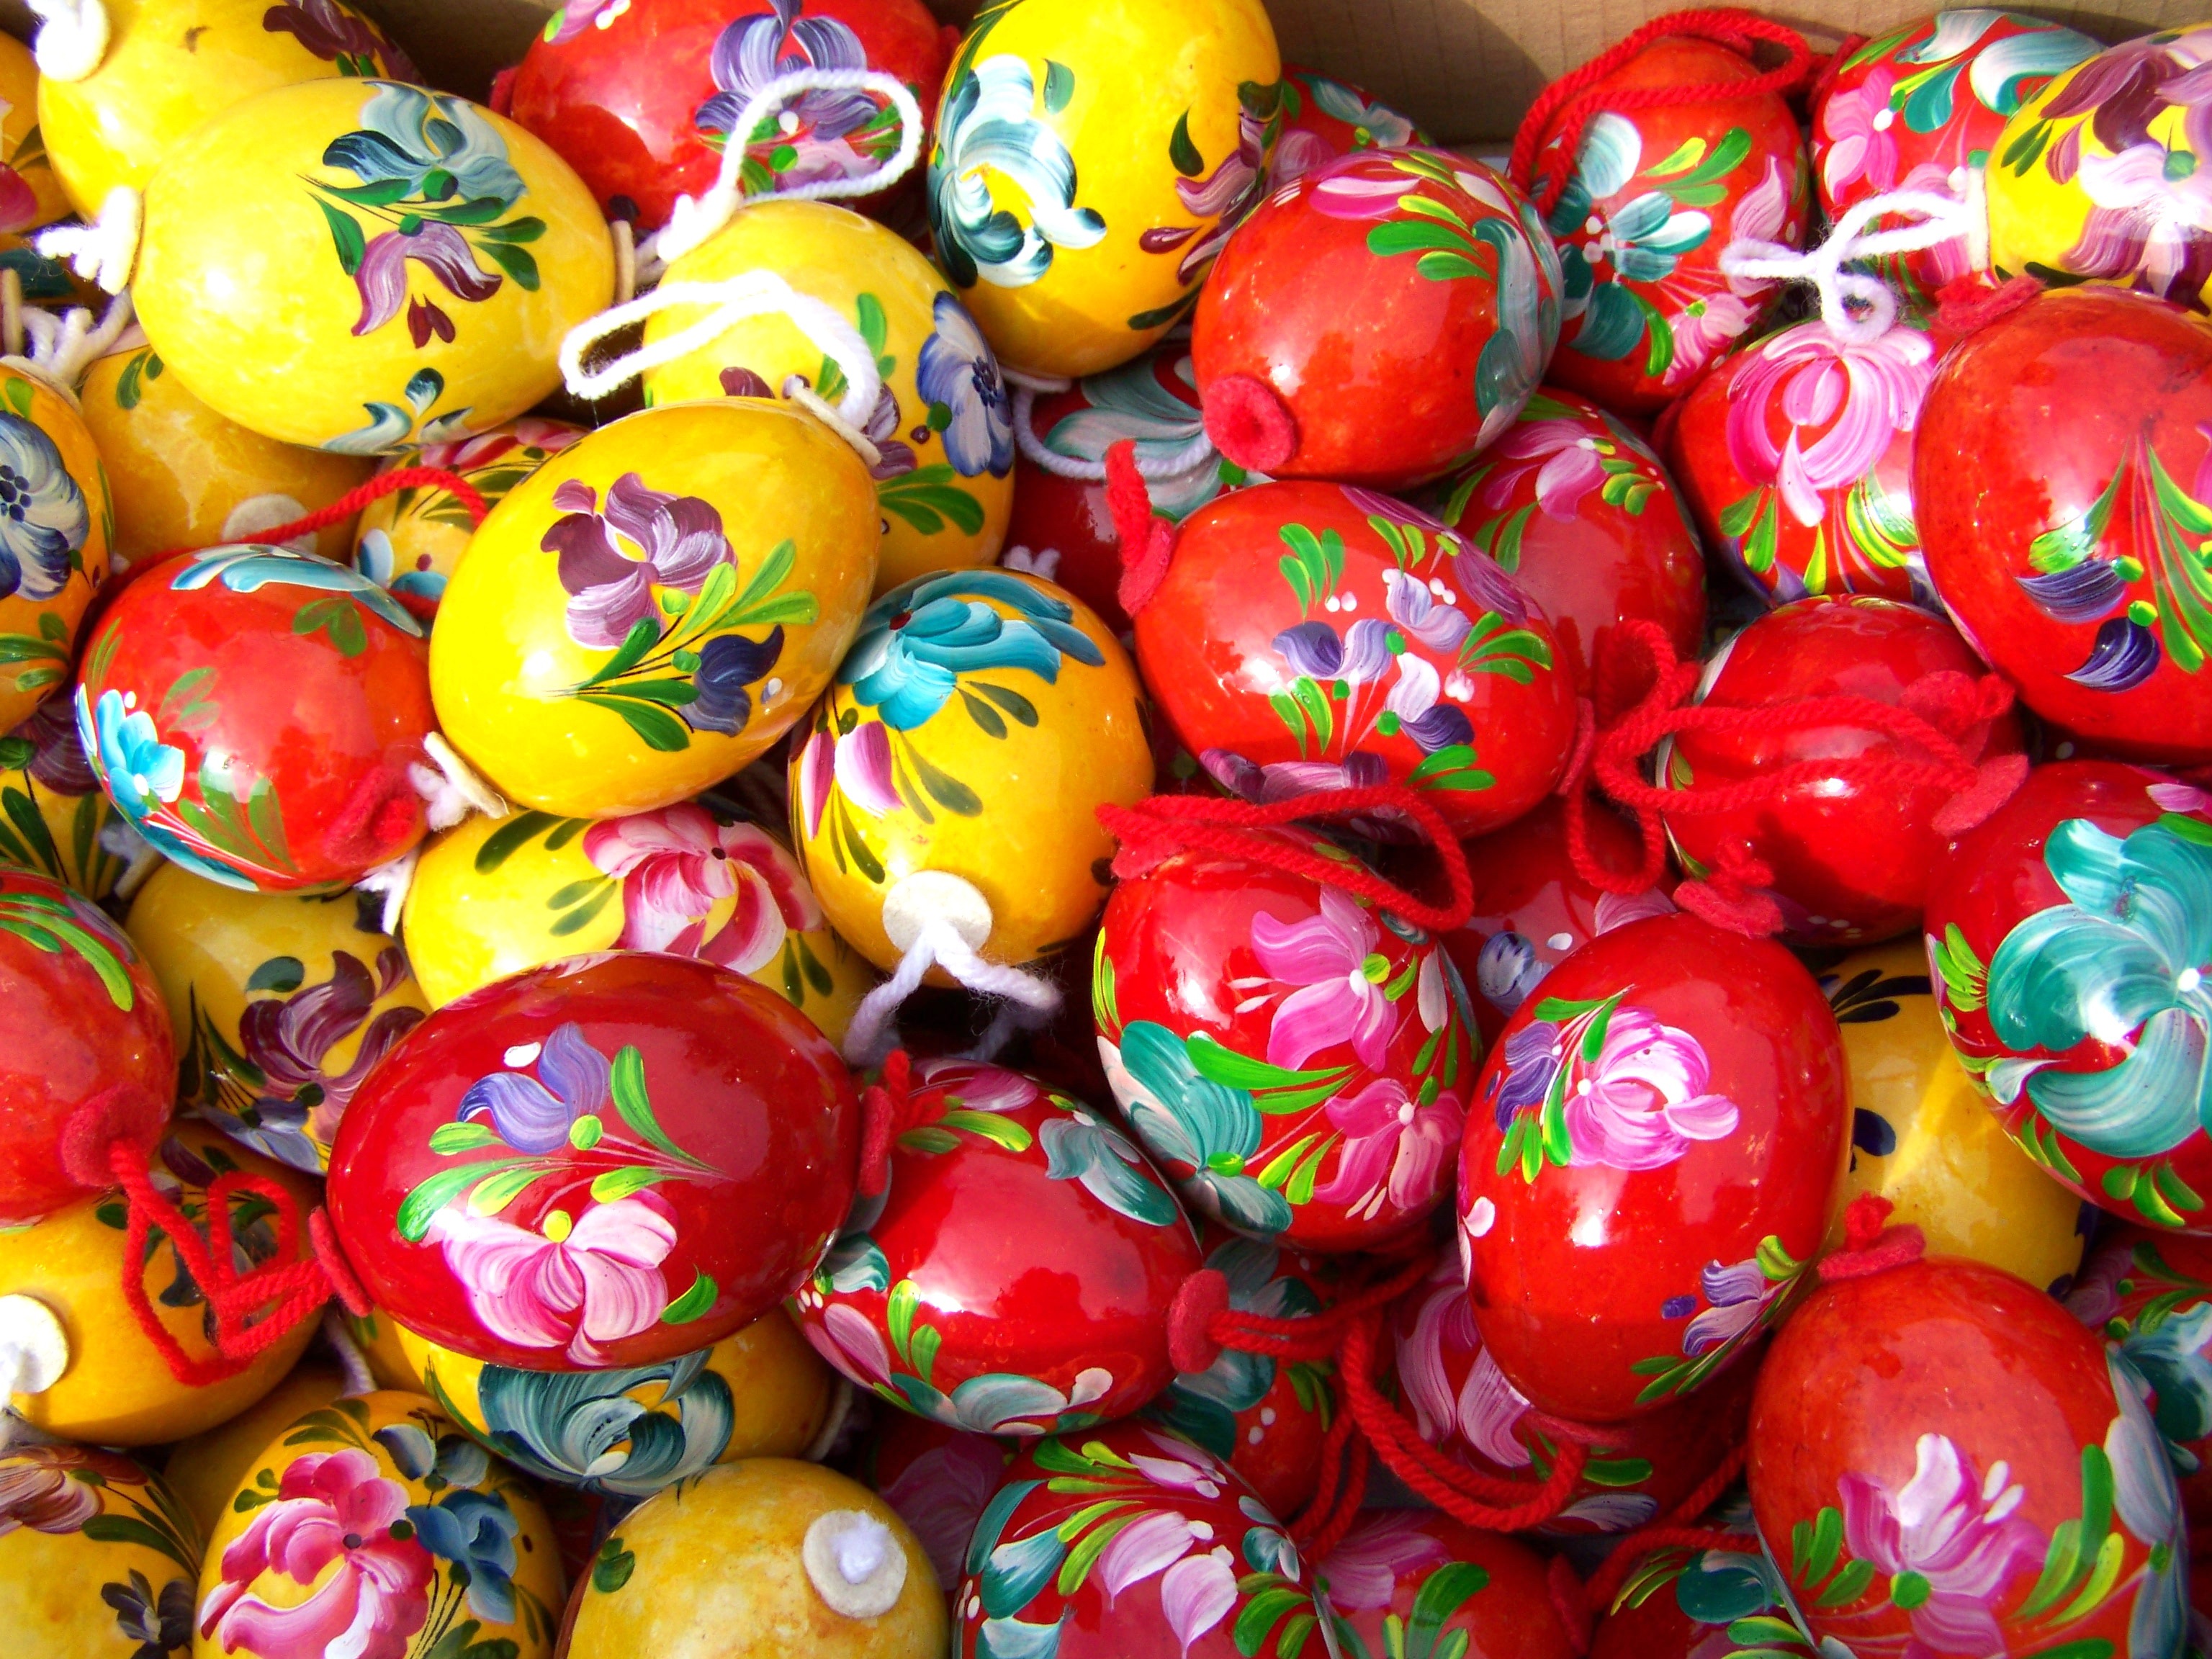
plant, fruit, flower, food, red, produce, color, ball, easter, easter eggs, flowering plant, easter egg, hand painted easter eggs, land plant